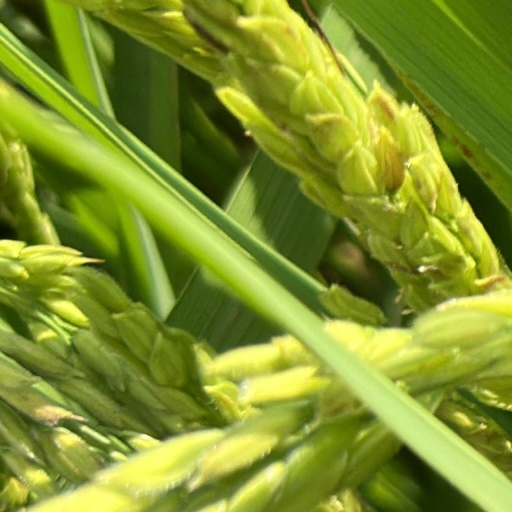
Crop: rice